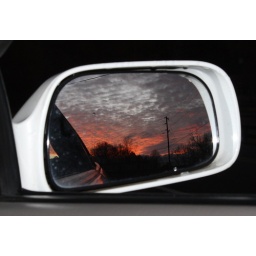
As seen in the passenger-side mirror of my car after a rainfall.